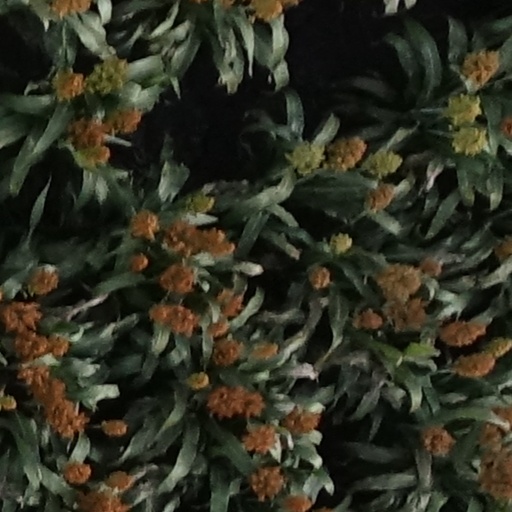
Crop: sorghum